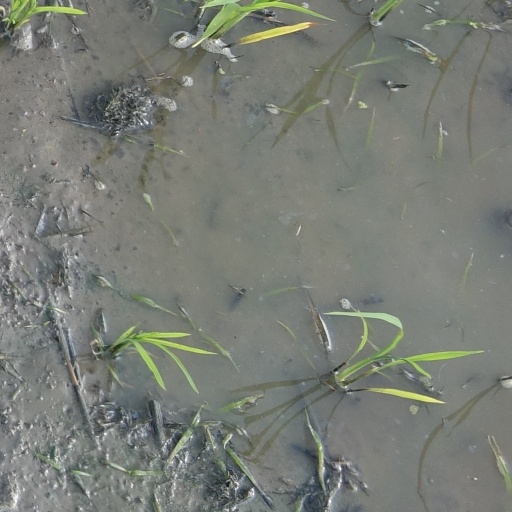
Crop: rice